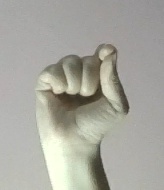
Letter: fa